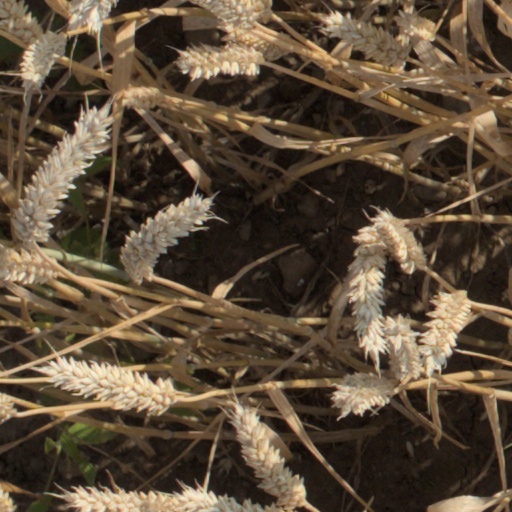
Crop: wheat